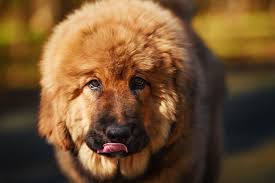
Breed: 205-n000030-Tibetan_mastiff